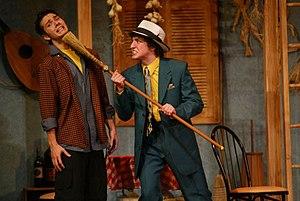
La relation maître-valet est une convention traditionnelle du théâtre de comédie qui joue sur les contrastes de la hiérarchie sociale, remontant à l'esclavage en Grèce antique et dans la Rome antique, adaptée plus tard à la domesticité à l'époque moderne, utilisée en Italie par la commedia dell'arte et dans le théâtre français par Molière, Marivaux, Beaumarchais, avec des résurgences jusque chez Bertolt Brecht. Dans la comédie et parfois dans la tragédie, le rôle du valet peut être celui du confident.